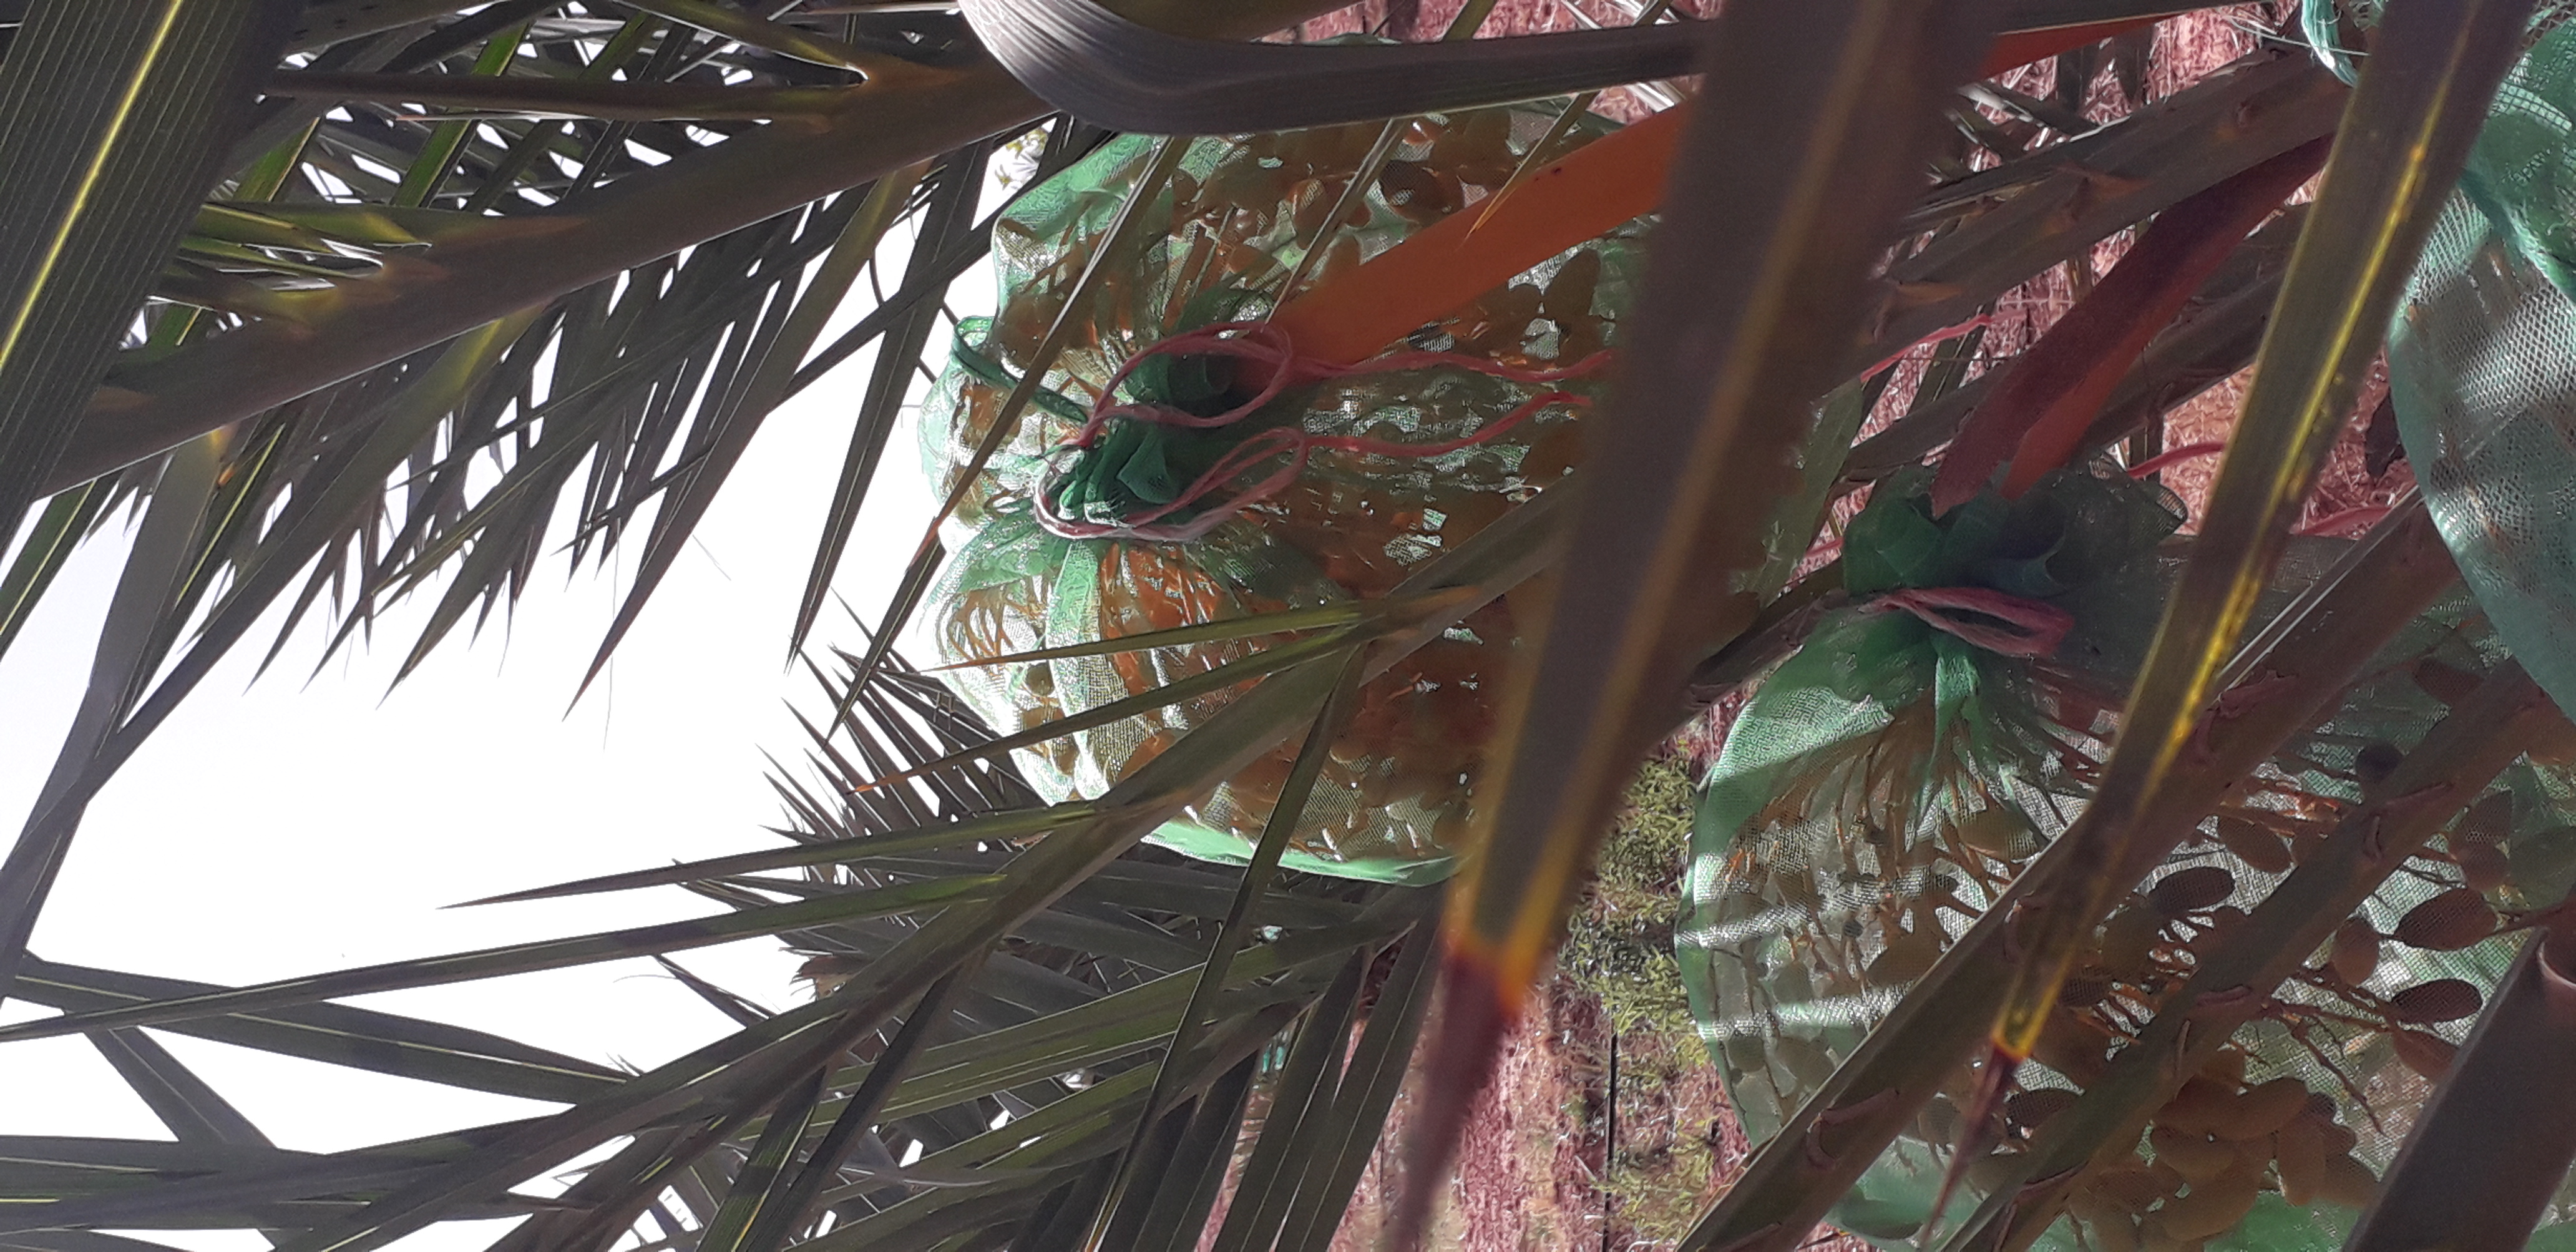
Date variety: kholt